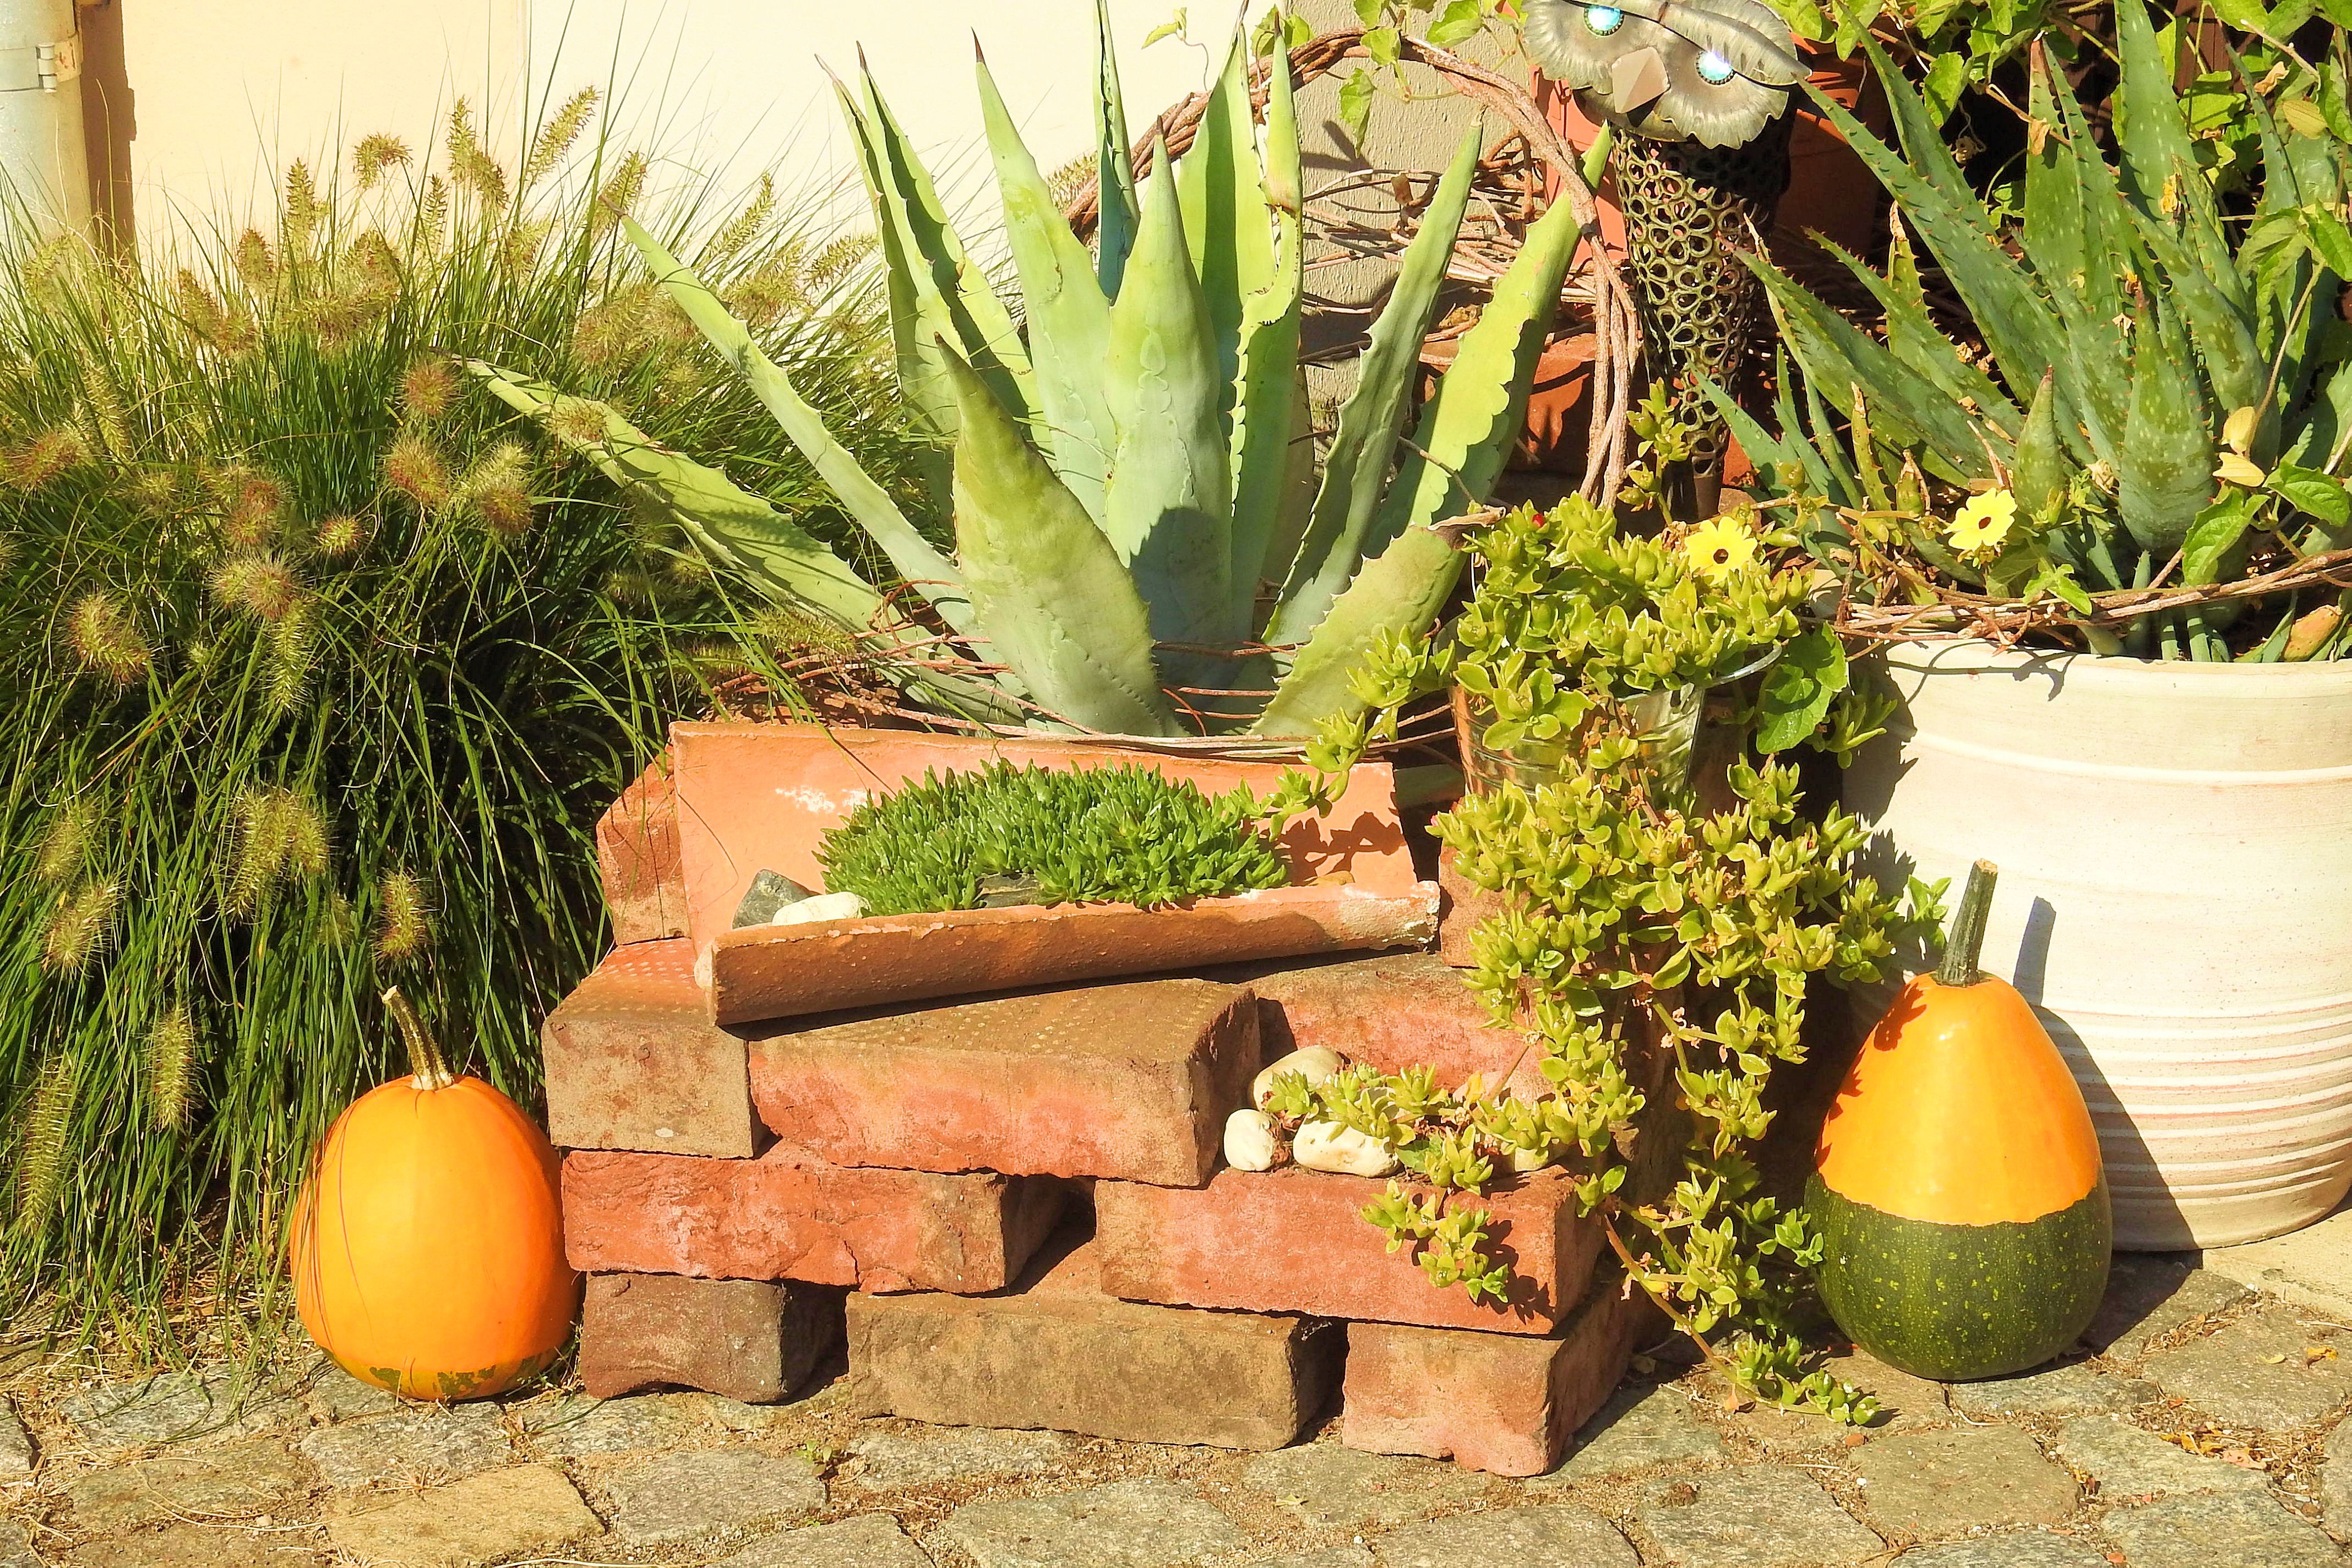
plant, flower, autumn, backyard, soil, botany, garden, deco, decorative, yard, autumn decoration, herbstdeko, flowering plant, land plant, arecales